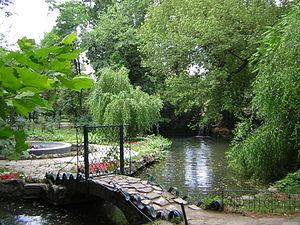
Le Lac Cişmigiu est un lac dans le centre de Bucarest, situé dans le Parc Cişmigiu.
Le parc Cișmigiu est le plus ancien et le plus central jardin public de Bucarest. Il a été inauguré en 1860.